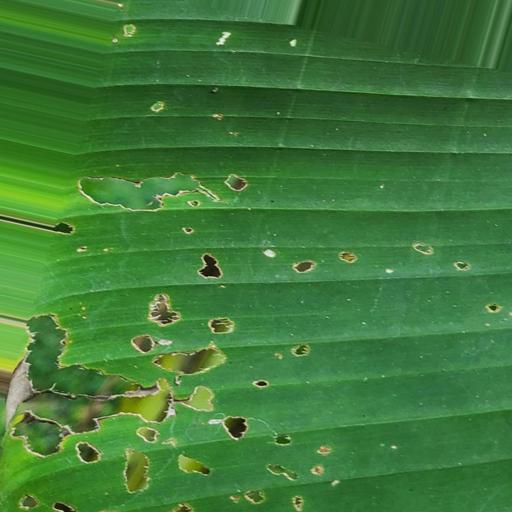
Label: insect_pest